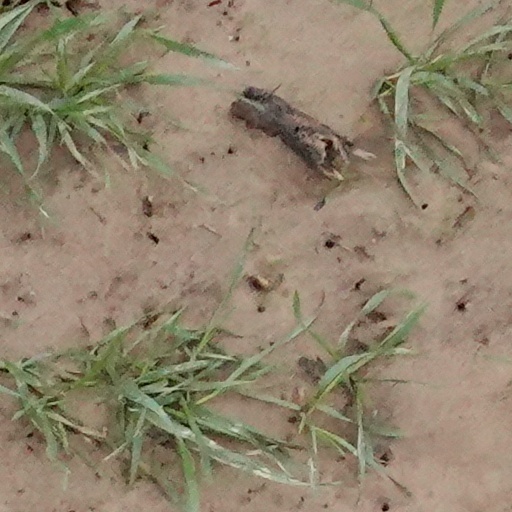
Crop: wheat